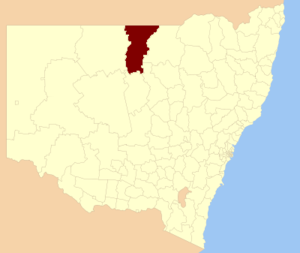
Le comté de Brewarrina est une zone d'administration locale dans le nord de la Nouvelle-Galles du Sud en Australie.